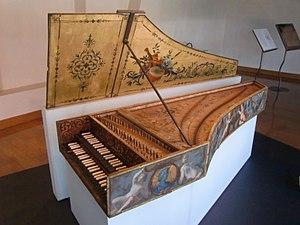
Clavecin de Jean Denis II - Paris 1648 (Musée de l'Hospice Saint Roch, Issoudun)
L'histoire du clavecin est, en tant que telle, une science récente car aucun traité d'ensemble sur ce sujet n'a été rédigé avant la période moderne. Elle s'appuie sur une iconographie et des documents écrits épars et disparates et sur l'étude des instruments anciens, souvent profondément altérés au cours de leur existence et aujourd'hui conservés dans les musées et les collections privées ; si nombre d'entre eux sont signés, datés et susceptibles d'un suivi dans les archives, beaucoup d'autres sont anonymes et ouvrent encore un vaste champ d'investigation aux experts.
Denis est le nom d'une des plus nombreuses et célèbres familles de facteurs de clavecins actifs à Paris à la fin du XVIe et au XVIIᵉ siècle.
Jean (II) Denis est un facteur de clavecins et d’épinettes, né en 1600 et mort en 1672, établi à Paris. Le « II » sert à le distinguer de son père, également prénommé Jean et facteur de clavecins. Il aura lui-même un fils également prénommé Jean.